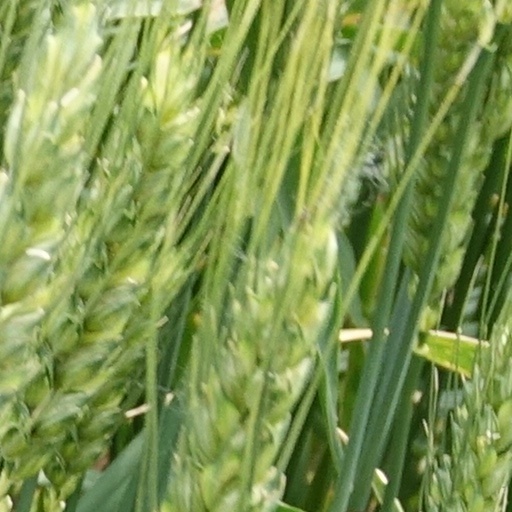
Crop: wheat